Mbayá

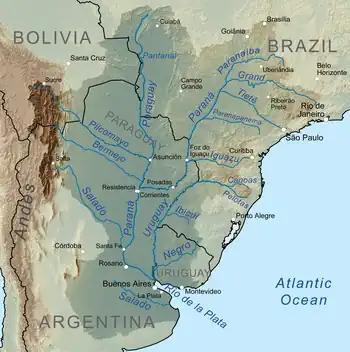
The Mbayá lived west of the Paraguay River and north of the Pilcomayo River in the Gran Chaco.

The terms Mbayá and Guaycuru were synonymous to the early Spanish colonists. Guaycuru came to be the collective name applied to all the ethnic groups speaking similar languages, called Guaycuruan, while the name Mbayá referred more narrowly to several loosely-organized bands of the northern Gran Chaco. In the 18th century, the Spanish believed that the Mbayá numbered seven to eight thousand people.